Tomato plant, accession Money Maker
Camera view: bottom (45 deg); turntable rotation: 180 degrees
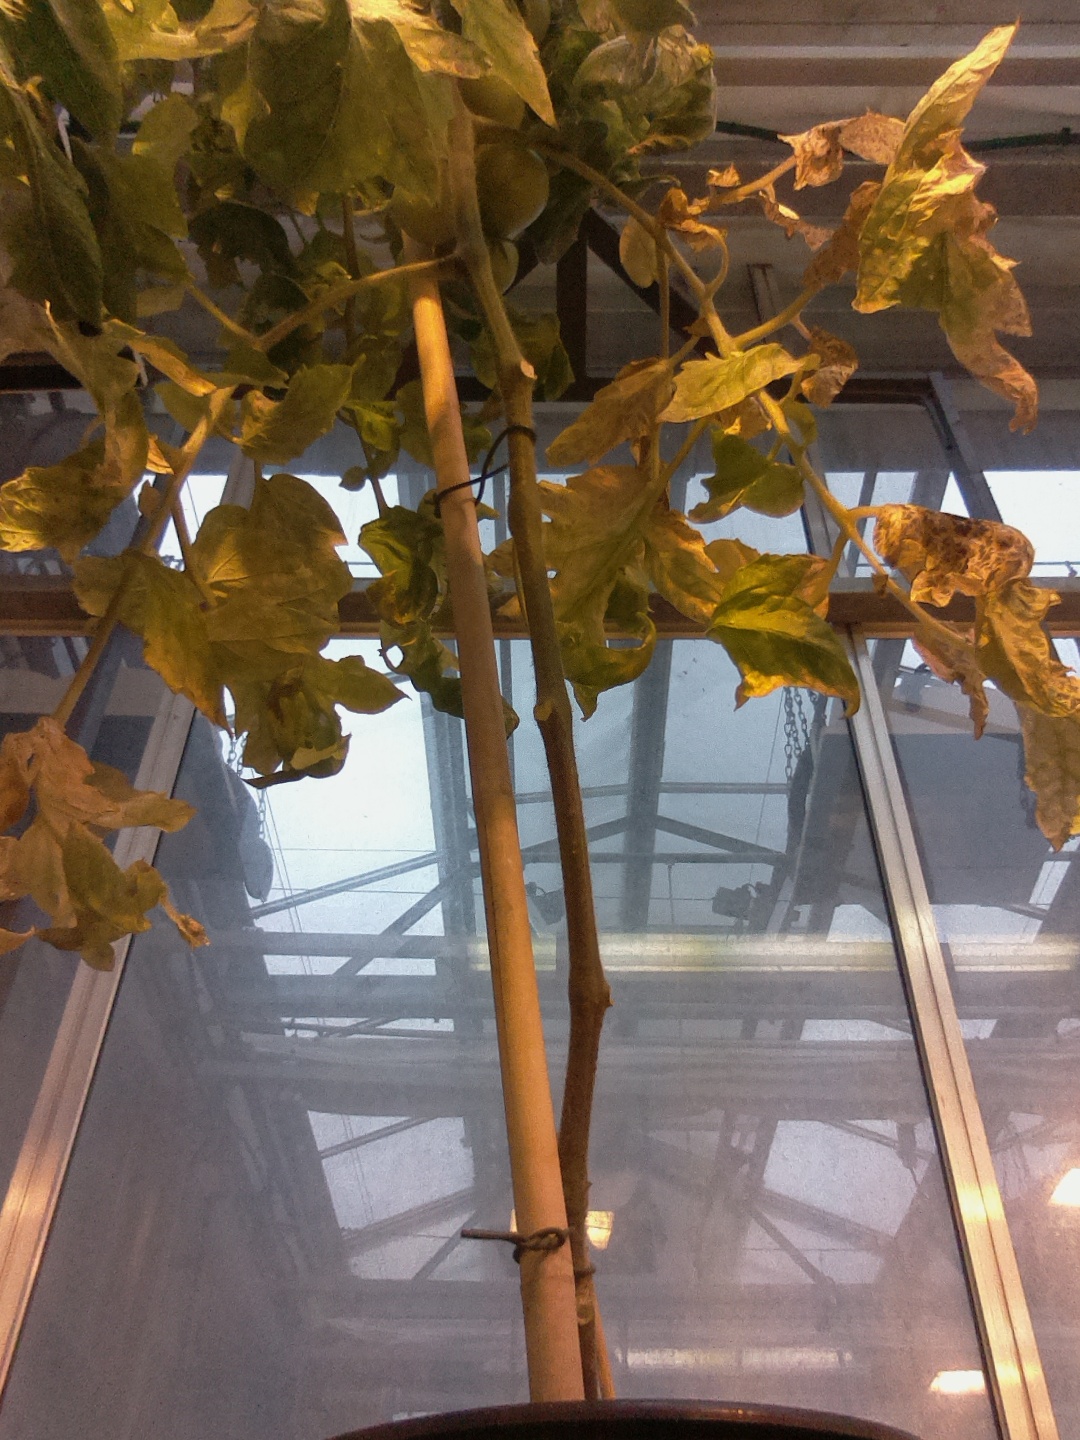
BBCH growth stage 79: 90% -100% of final fruit size